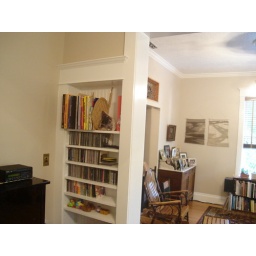
There used to be a solid wall between the living room and a bedroom in the original structure of above house.